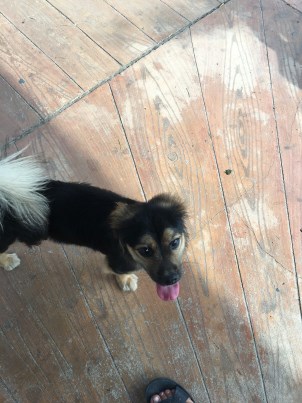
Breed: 3336-n000121-chinese_rural_dog